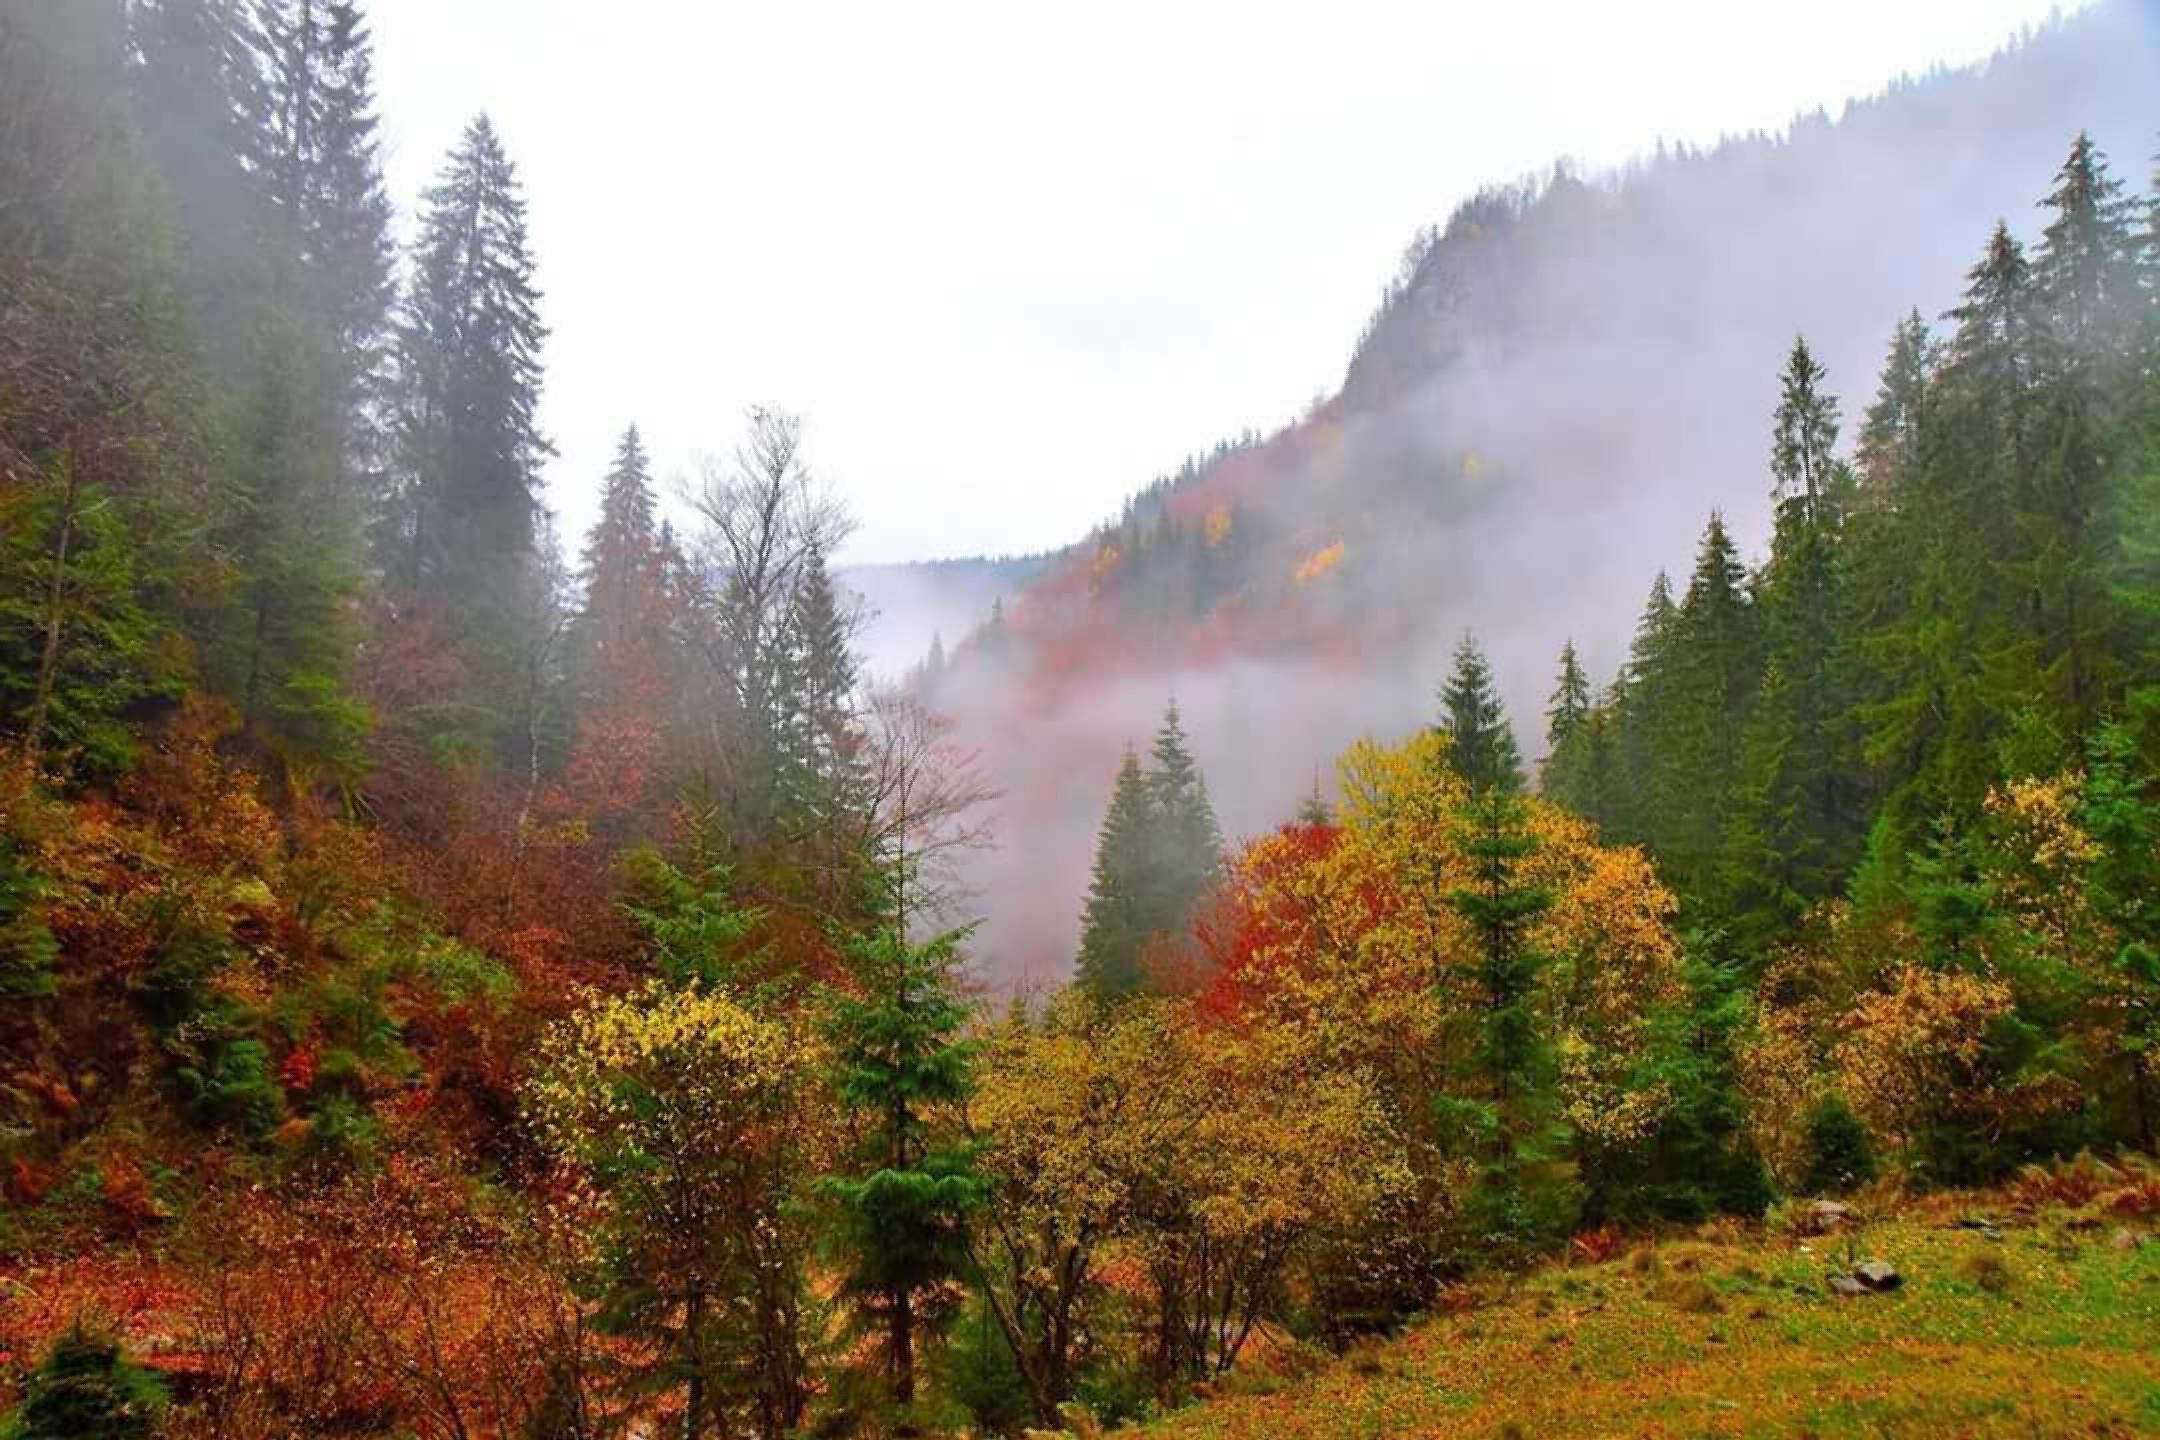
natural, nature, tree, natural landscape, wilderness, forest, natural environment, vegetation, atmospheric phenomenon, biome, tropical and subtropical coniferous forests, spruce fir forest, nature reserve, temperate broadleaf and mixed forest, woody plant, Northern hardwood forest, temperate coniferous forest, plant, mountain, leaf, larch, national park, landscape, conifer, pine family, autumn, old growth forest, hill station, valley, hill, mist, woodland, deciduous